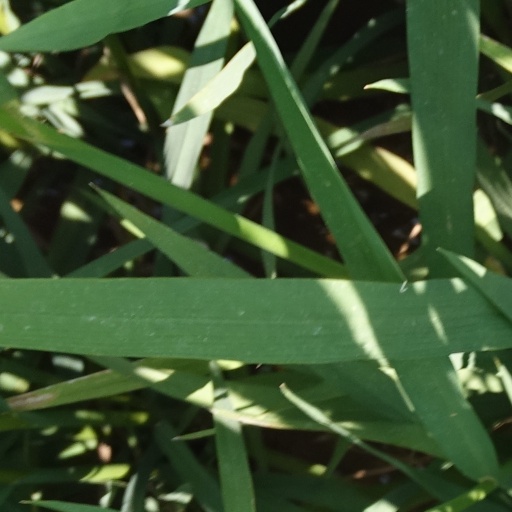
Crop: rice